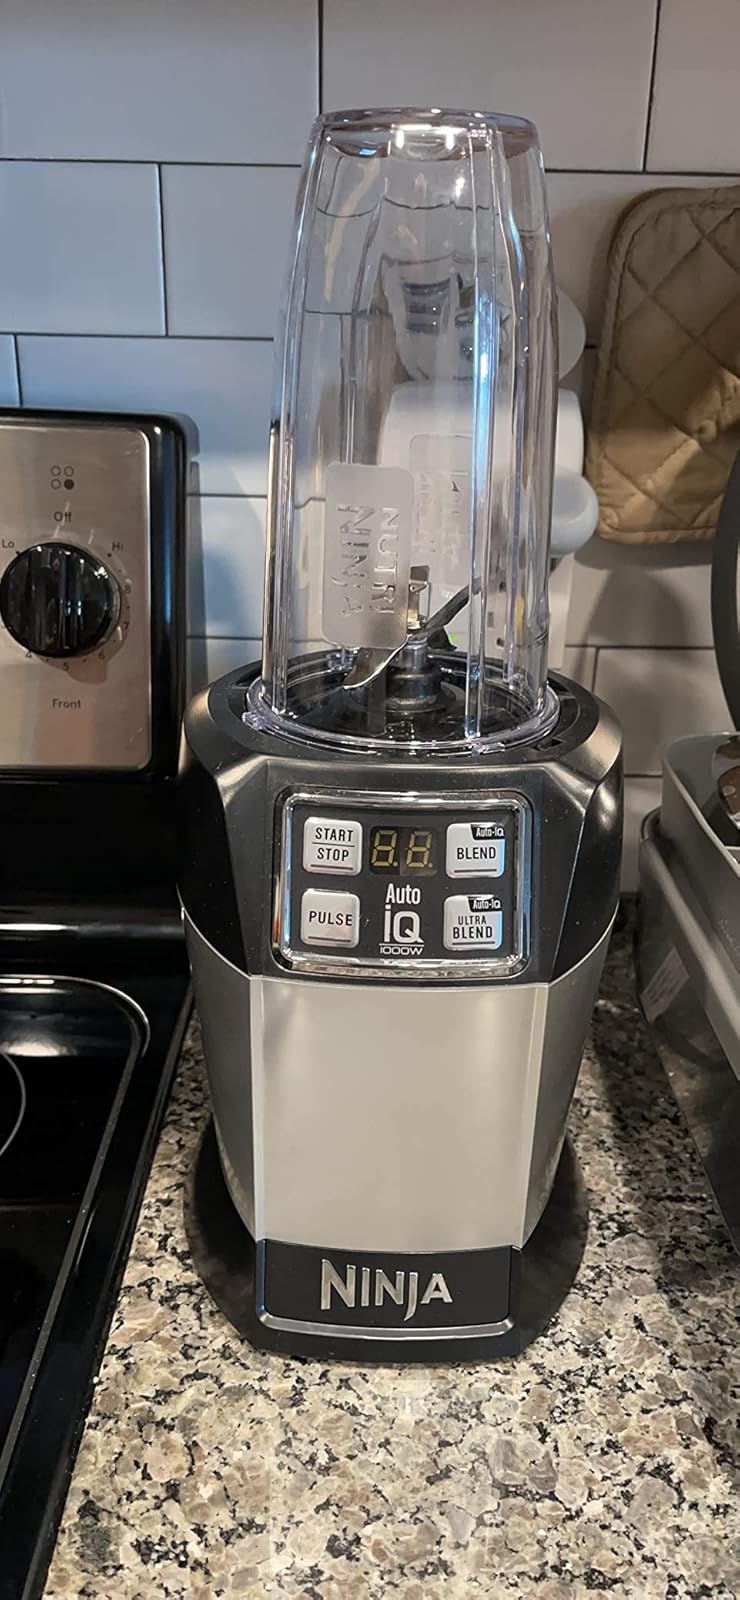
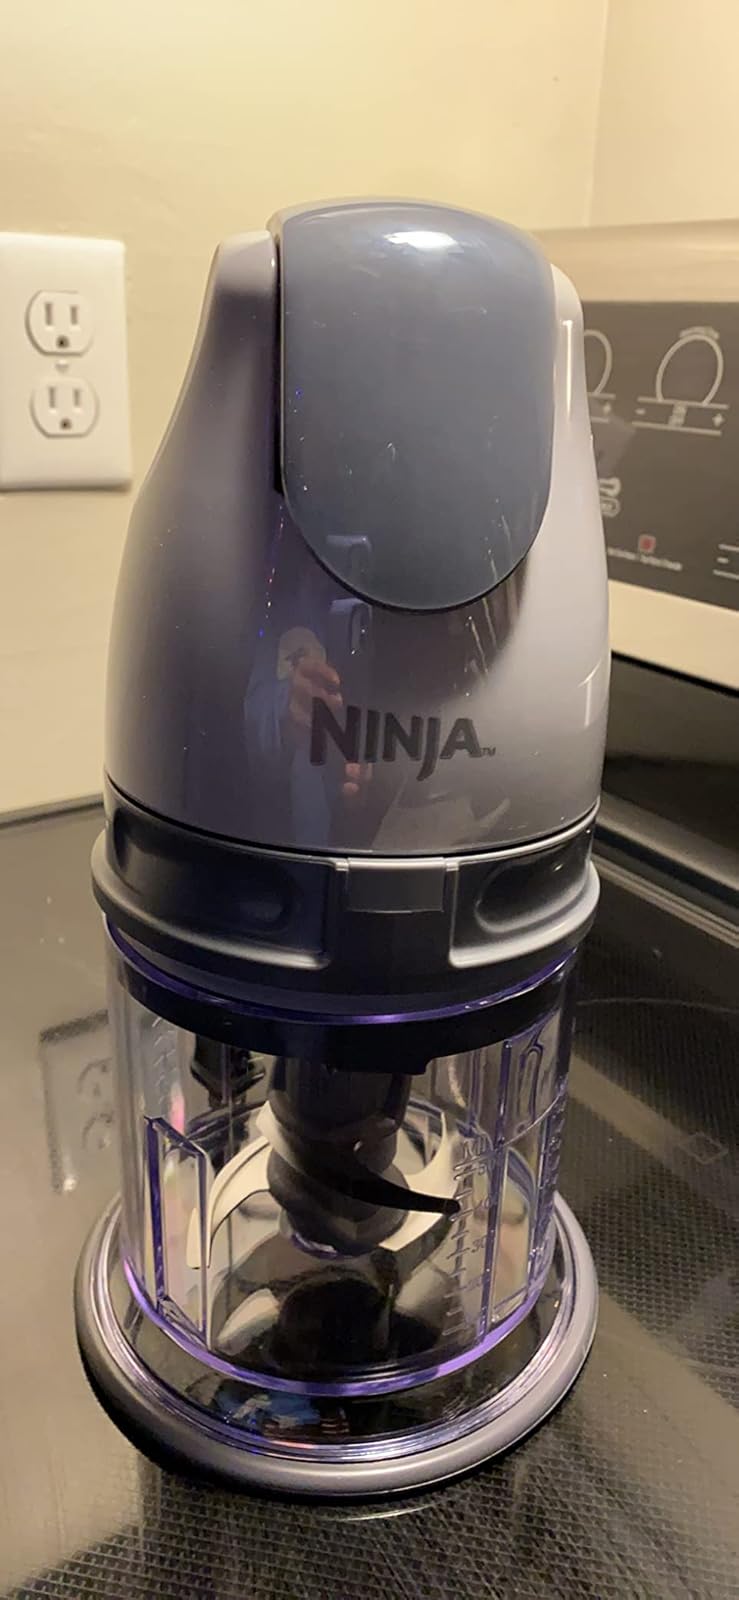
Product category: items_blender
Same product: no